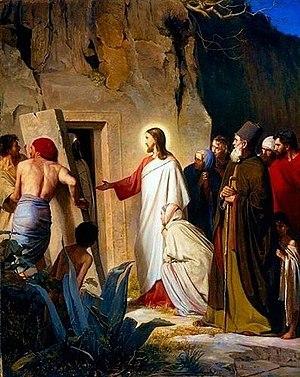
Béthanie est le village de Judée où les amis de Jésus, Marthe, Marie et Lazare habitaient. Selon l'Évangile selon Jean, il était situé à « quinze stades » de Jérusalem. C'est à Béthanie que sont situés la résurrection de Lazare, la réception de Jésus par Simon le Lépreux et l'onction de Béthanie.
Carl Heinrich Bloch est un peintre danois, spécialiste des sujets historiques. Dans l'art danois de la seconde moitié du XIXe siècle il occupe une place importante et même considérable. Il excellait dans la technique aussi bien que dans les motifs. Outre ses œuvres peintes, il a laissé une œuvre graphique distinguée d'une grande valeur technique et esthétique. Ses contemporains voyaient en lui un des plus grands peintres du Danemark, mais après sa mort, en 1890, les nouvelles conceptions artistiques ont conduit à un avis plus réservé et plus critique. On peut le considérer comme le dernier grand artiste de la série des peintres romantiques tardifs. À partir de la fin des années 1990, il est de nouveau plus apprécié. La baisse de sa réputation après sa mort dans les milieux artistiques ne l’a pas empêché d’acquérir une grande popularité dans les milieux religieux, en particulier dans la mission intérieure et le système scolaire danois ; dans de nombreux foyers croyants on trouve des reproductions de ses œuvres.
Lazare est un personnage de l'entourage de Jésus, apparaissant dans le Nouveau Testament, et ainsi devenu protagoniste de légendes orientales et occidentales du début de l'ère chrétienne. Il est essentiellement connu par un récit de l'Évangile selon Jean selon lequel Lazare, mort depuis quatre jours et mis dans un sépulcre, serait sorti vivant de la tombe sur l'ordre de Jésus.